Michael Balint

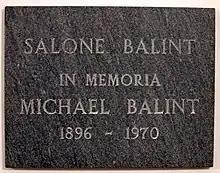
Memorial plaque for Balint at Monte Verità in Ticino, Switzerland

Michael Balint (3 December 1896 – 31 December 1970) was a Hungarian psychoanalyst who spent most of his adult life in England. He was a proponent of the object relations school.